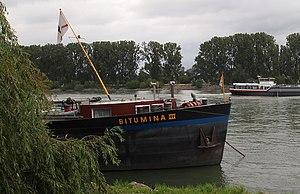
Un bitumier Русский: Танкер для битума